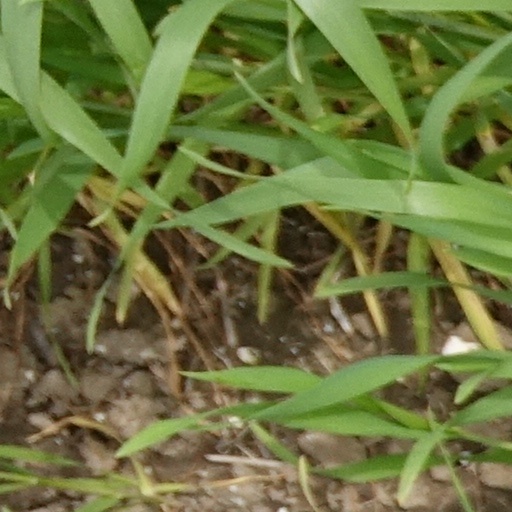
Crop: wheat